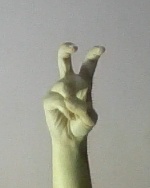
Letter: toot